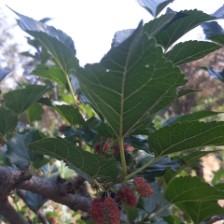
Variety: ChiangMai60